Eagles of the Empire

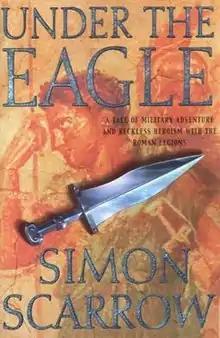
1st edition cover of "Under the Eagle", the first book in the series

Eagles of the Empire is a series of historical military fiction novels written by Simon Scarrow. The series began in July 2000 with the publication of "Under the Eagle", and as of October 24, 2024 there have been 23 novels released in the series, with the 24th novel due in October 23, 2025.